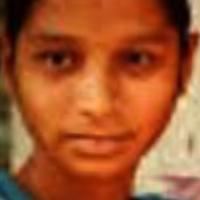
Age group: age 21-30